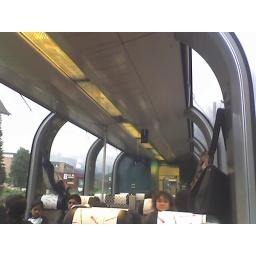
A panormamic car running as part of the Golden Way in Swizerland